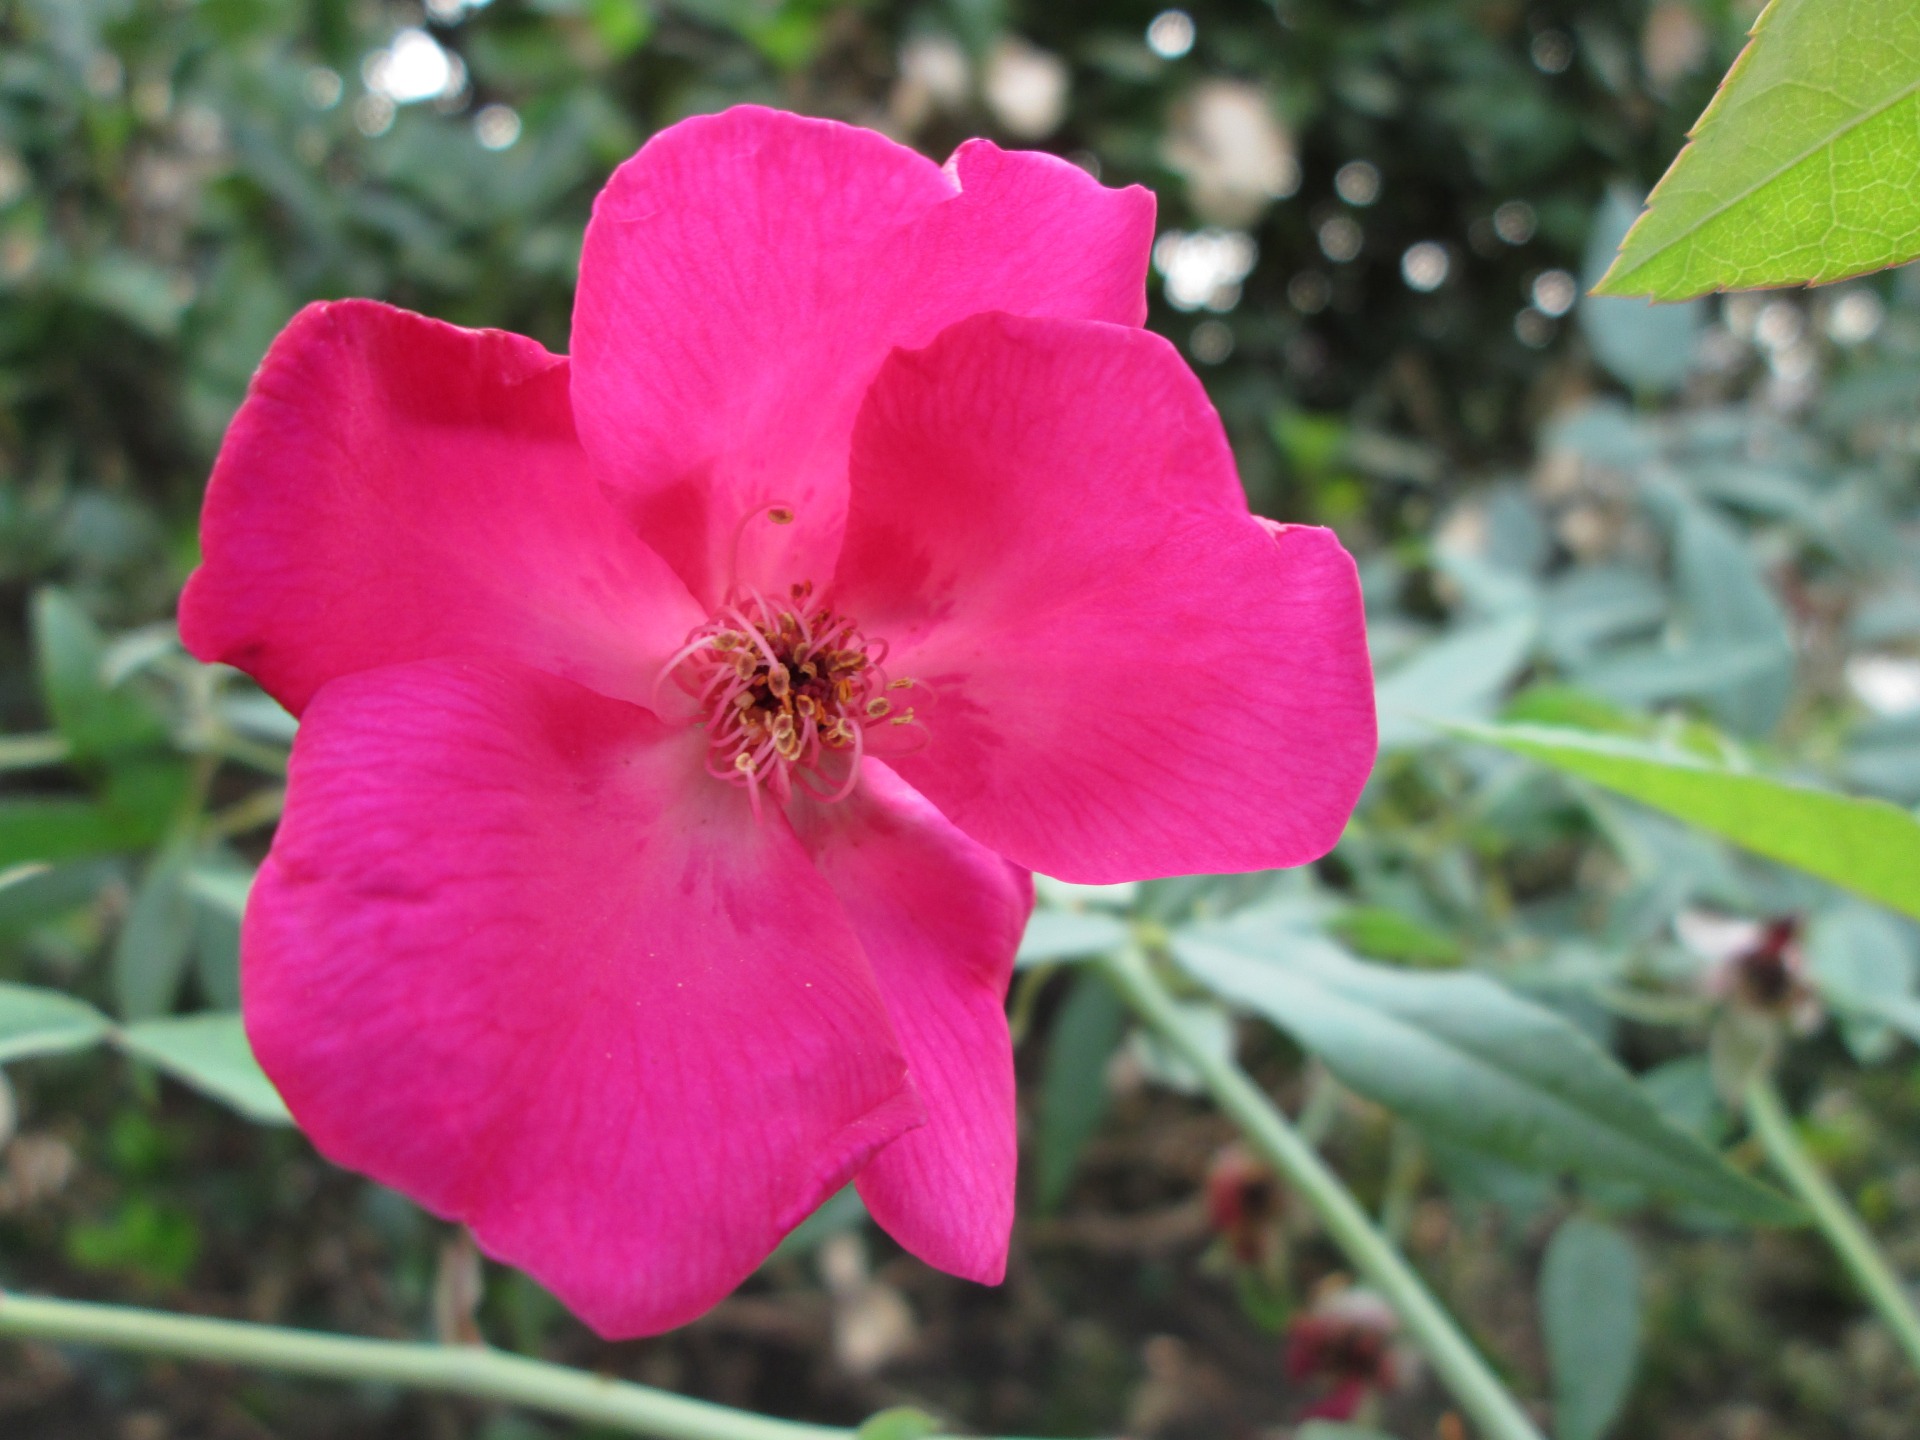
blossom, plant, flower, petal, rose, red, park, botany, garden, flora, wildflower, shrub, macro photography, flowering plant, chinese rose, annual plant, land plant